Leeteuk

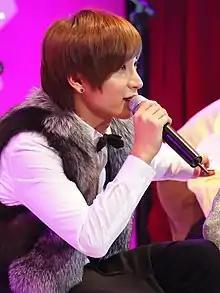
Leeteuk during "Kiss the Radio" public broadcast in 2009

Leeteuk became a radio DJ for KBS "Super Junior's Kiss The Radio" ("Sukira") with Eunhyuk in August 2006. From March to June 2011, bandmate Yesung temporarily replaced Eunhyuk while he was away doing promotional activities for Super Junior-M's third EP "Perfection". Leeteuk left the program in November 2011 because of conflicting work schedules.